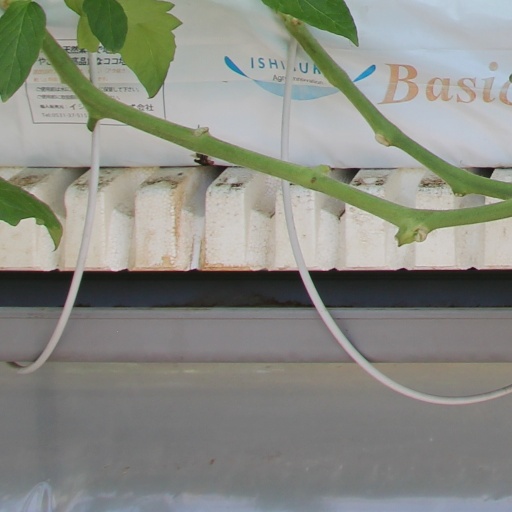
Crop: tomato